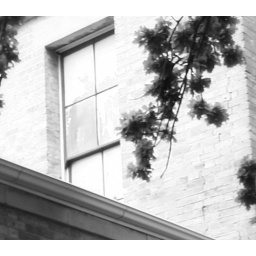
The tree branches against the brickwork backdrop and of course another window